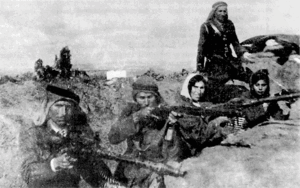
L’exode palestinien de 1948 fait référence à l'exode de la population arabe palestinienne qui se produisit pendant la guerre israélo-arabe de 1948. L'événement reste présent dans la mémoire collective palestinienne en tant que Nakba. Durant cette guerre, entre 700 000 et 750 000 Arabes palestiniens sur les 900 000 qui vivaient dans les territoires qui seront sous contrôle israélien à l'issue de la guerre fuirent ou furent chassés de leurs terres.